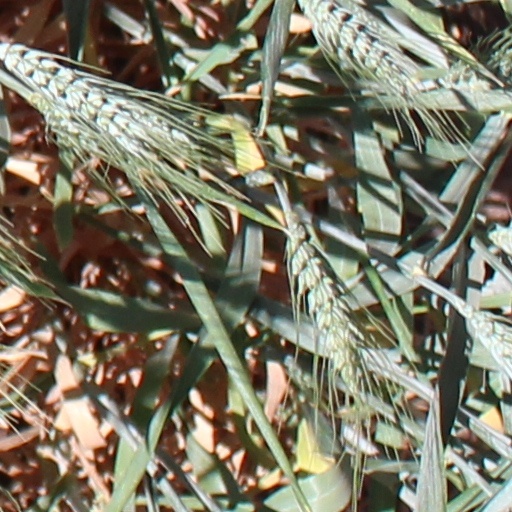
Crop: wheat